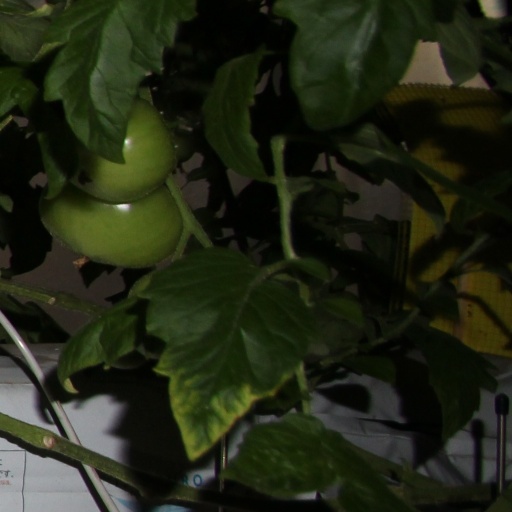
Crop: tomato